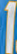
Number: 1